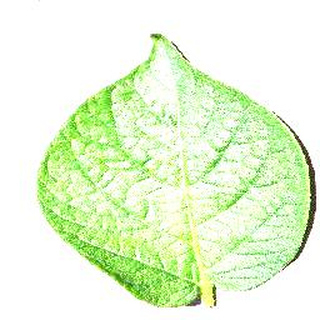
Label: healthy_potato